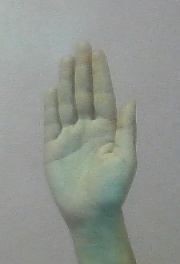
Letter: seen